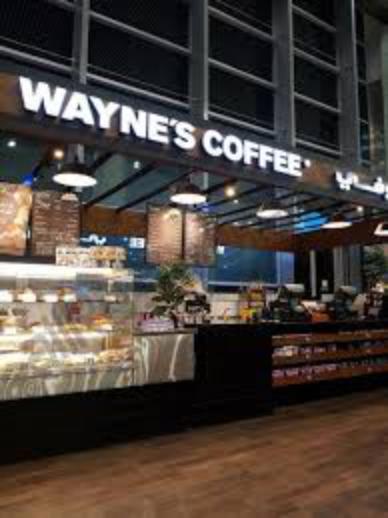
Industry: Food